Culture of Honduras

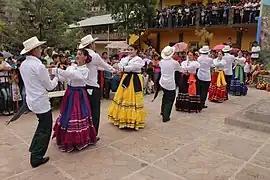
Traditional dance of Honduras.

The wealth of cultural expression in Honduras owes its origins primarily to being a part of Latin America but also to the multi-ethnic nature of the country. The population comprises 90% Mestizo, 7% Indigenous, 2% African descent, and 1% White. This influences all facets of the culture: customs, practices, ways of dressing, religion, rituals, codes of behavior and belief systems.